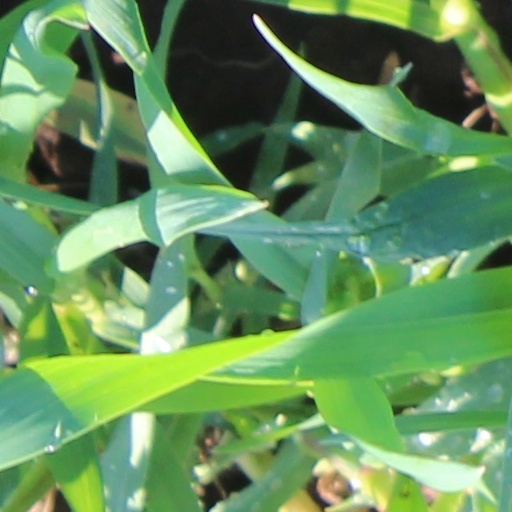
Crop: wheat